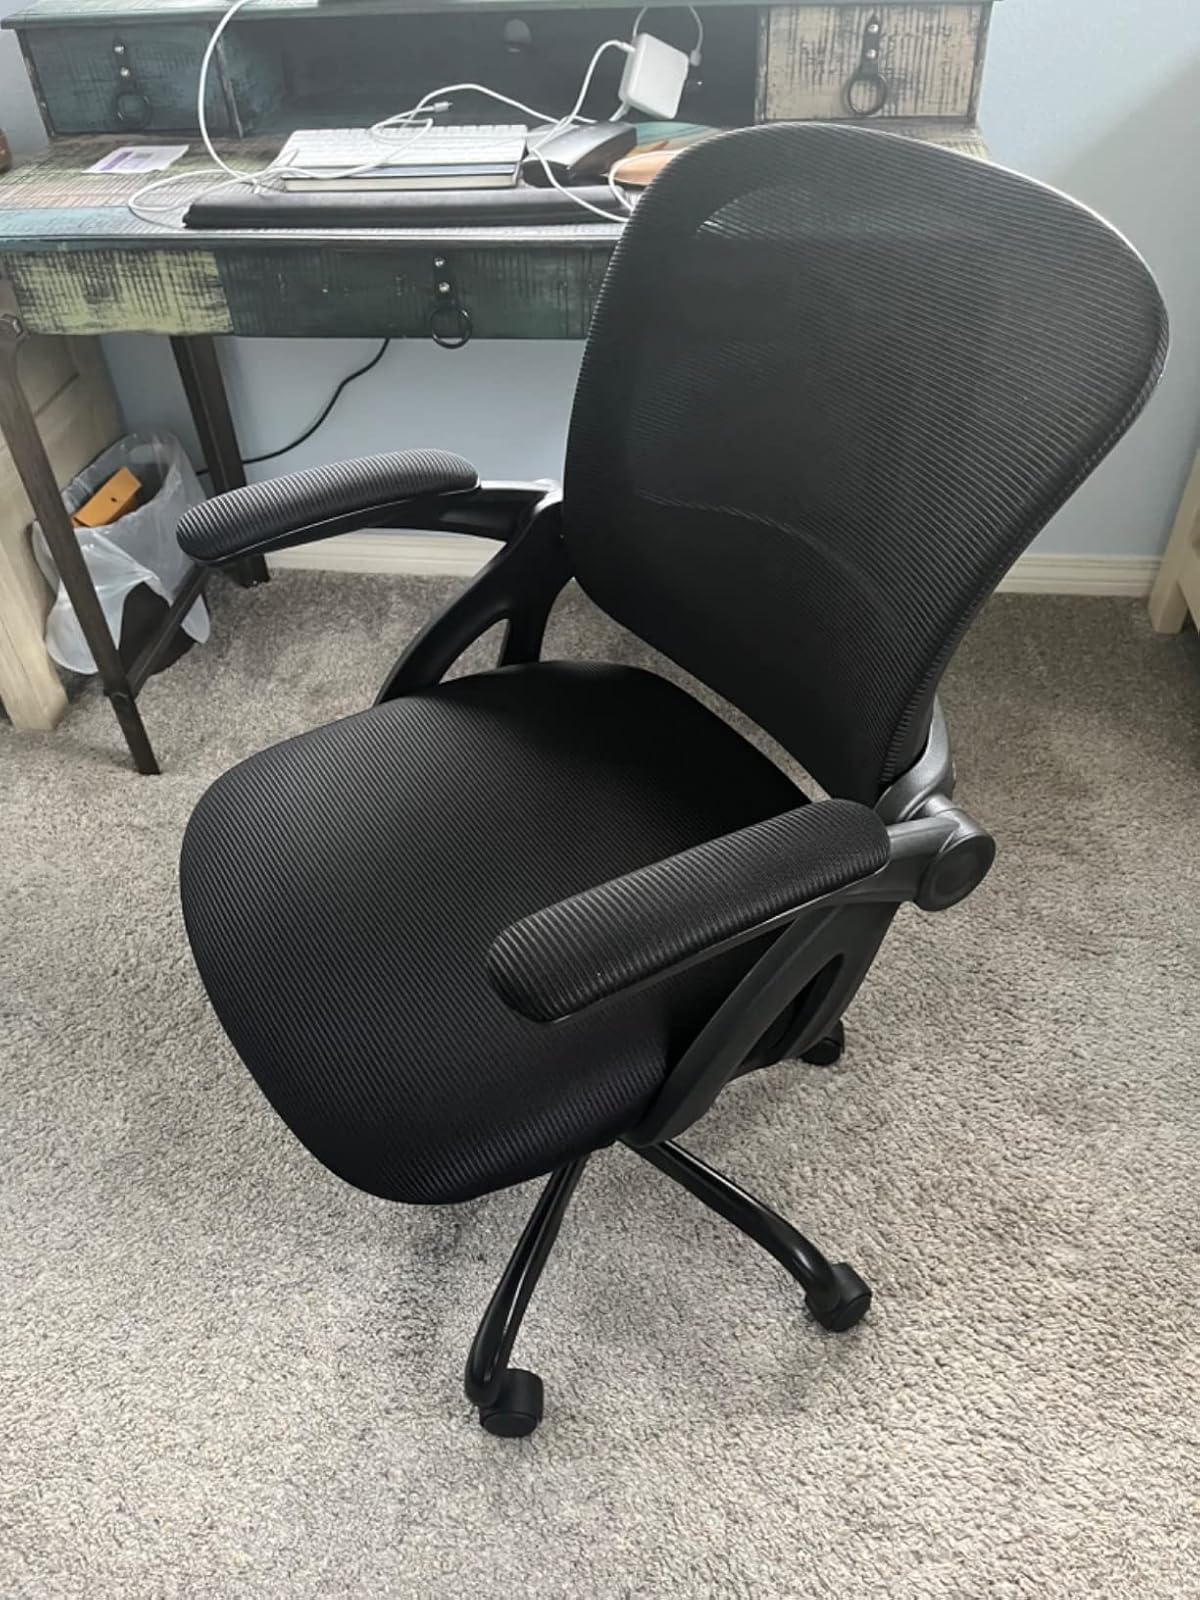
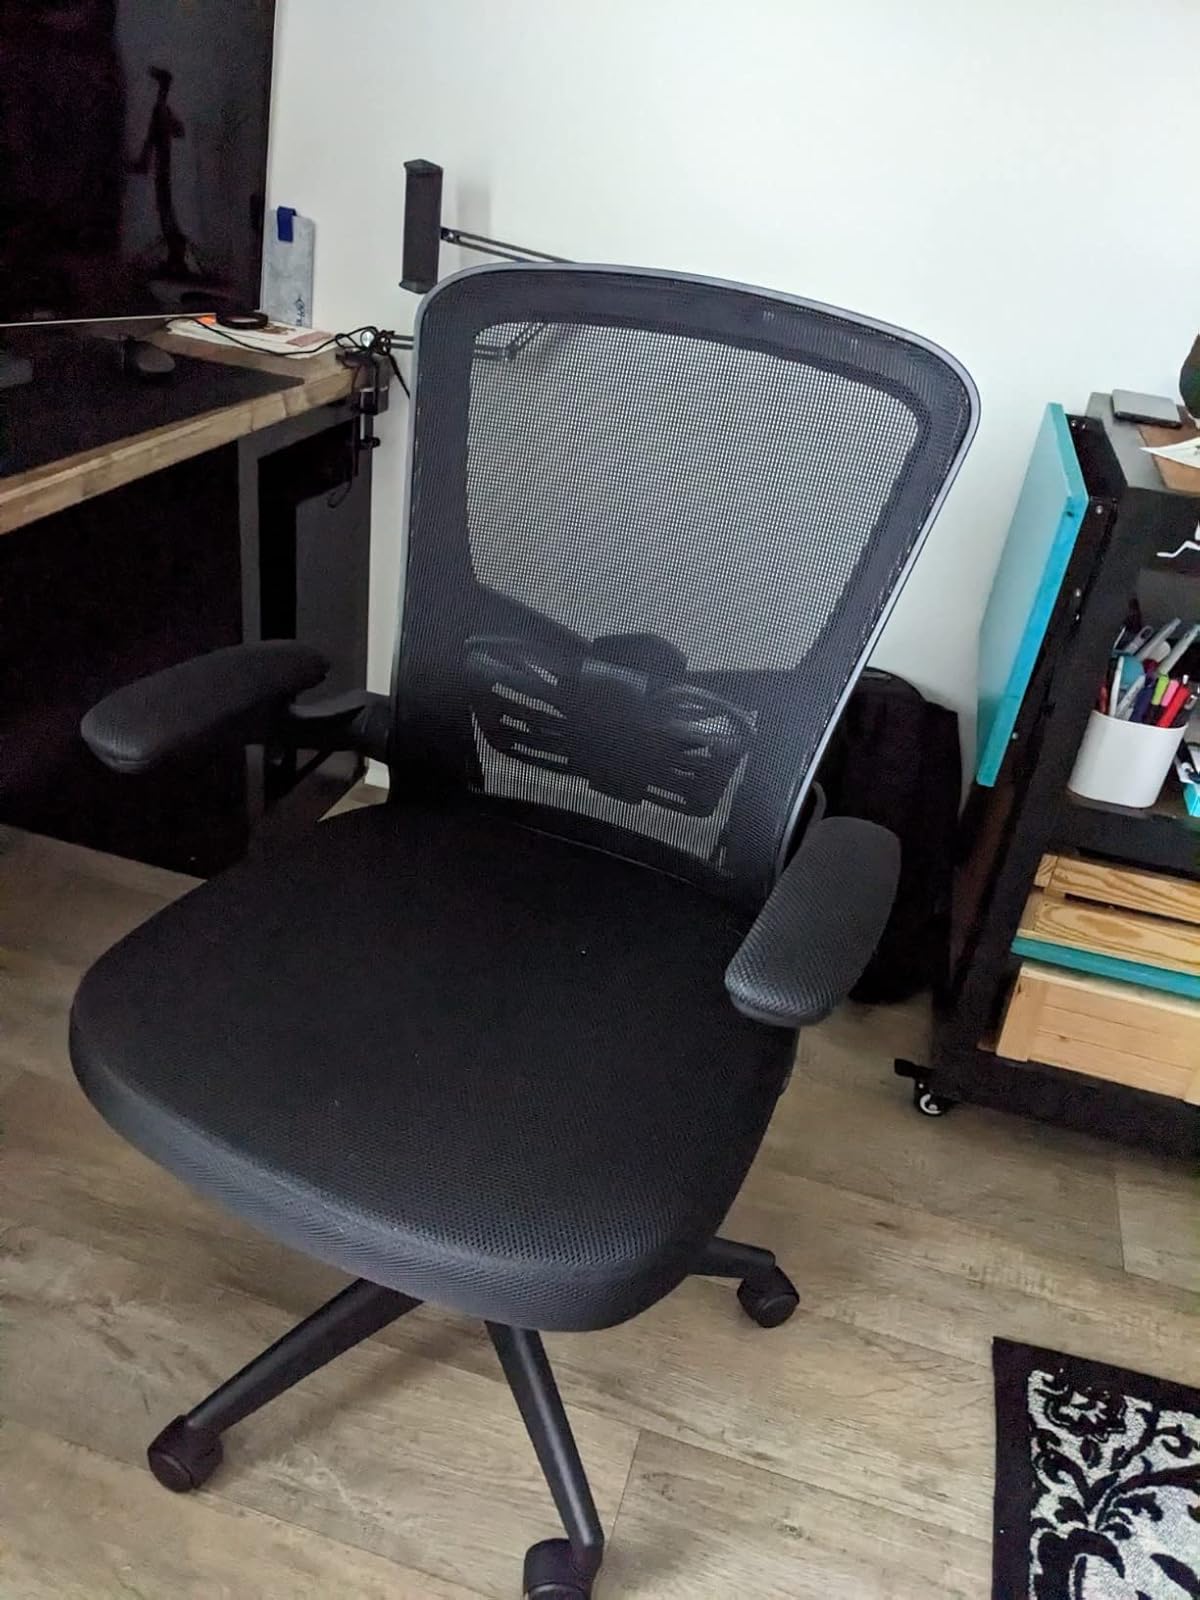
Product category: items_chair
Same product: no